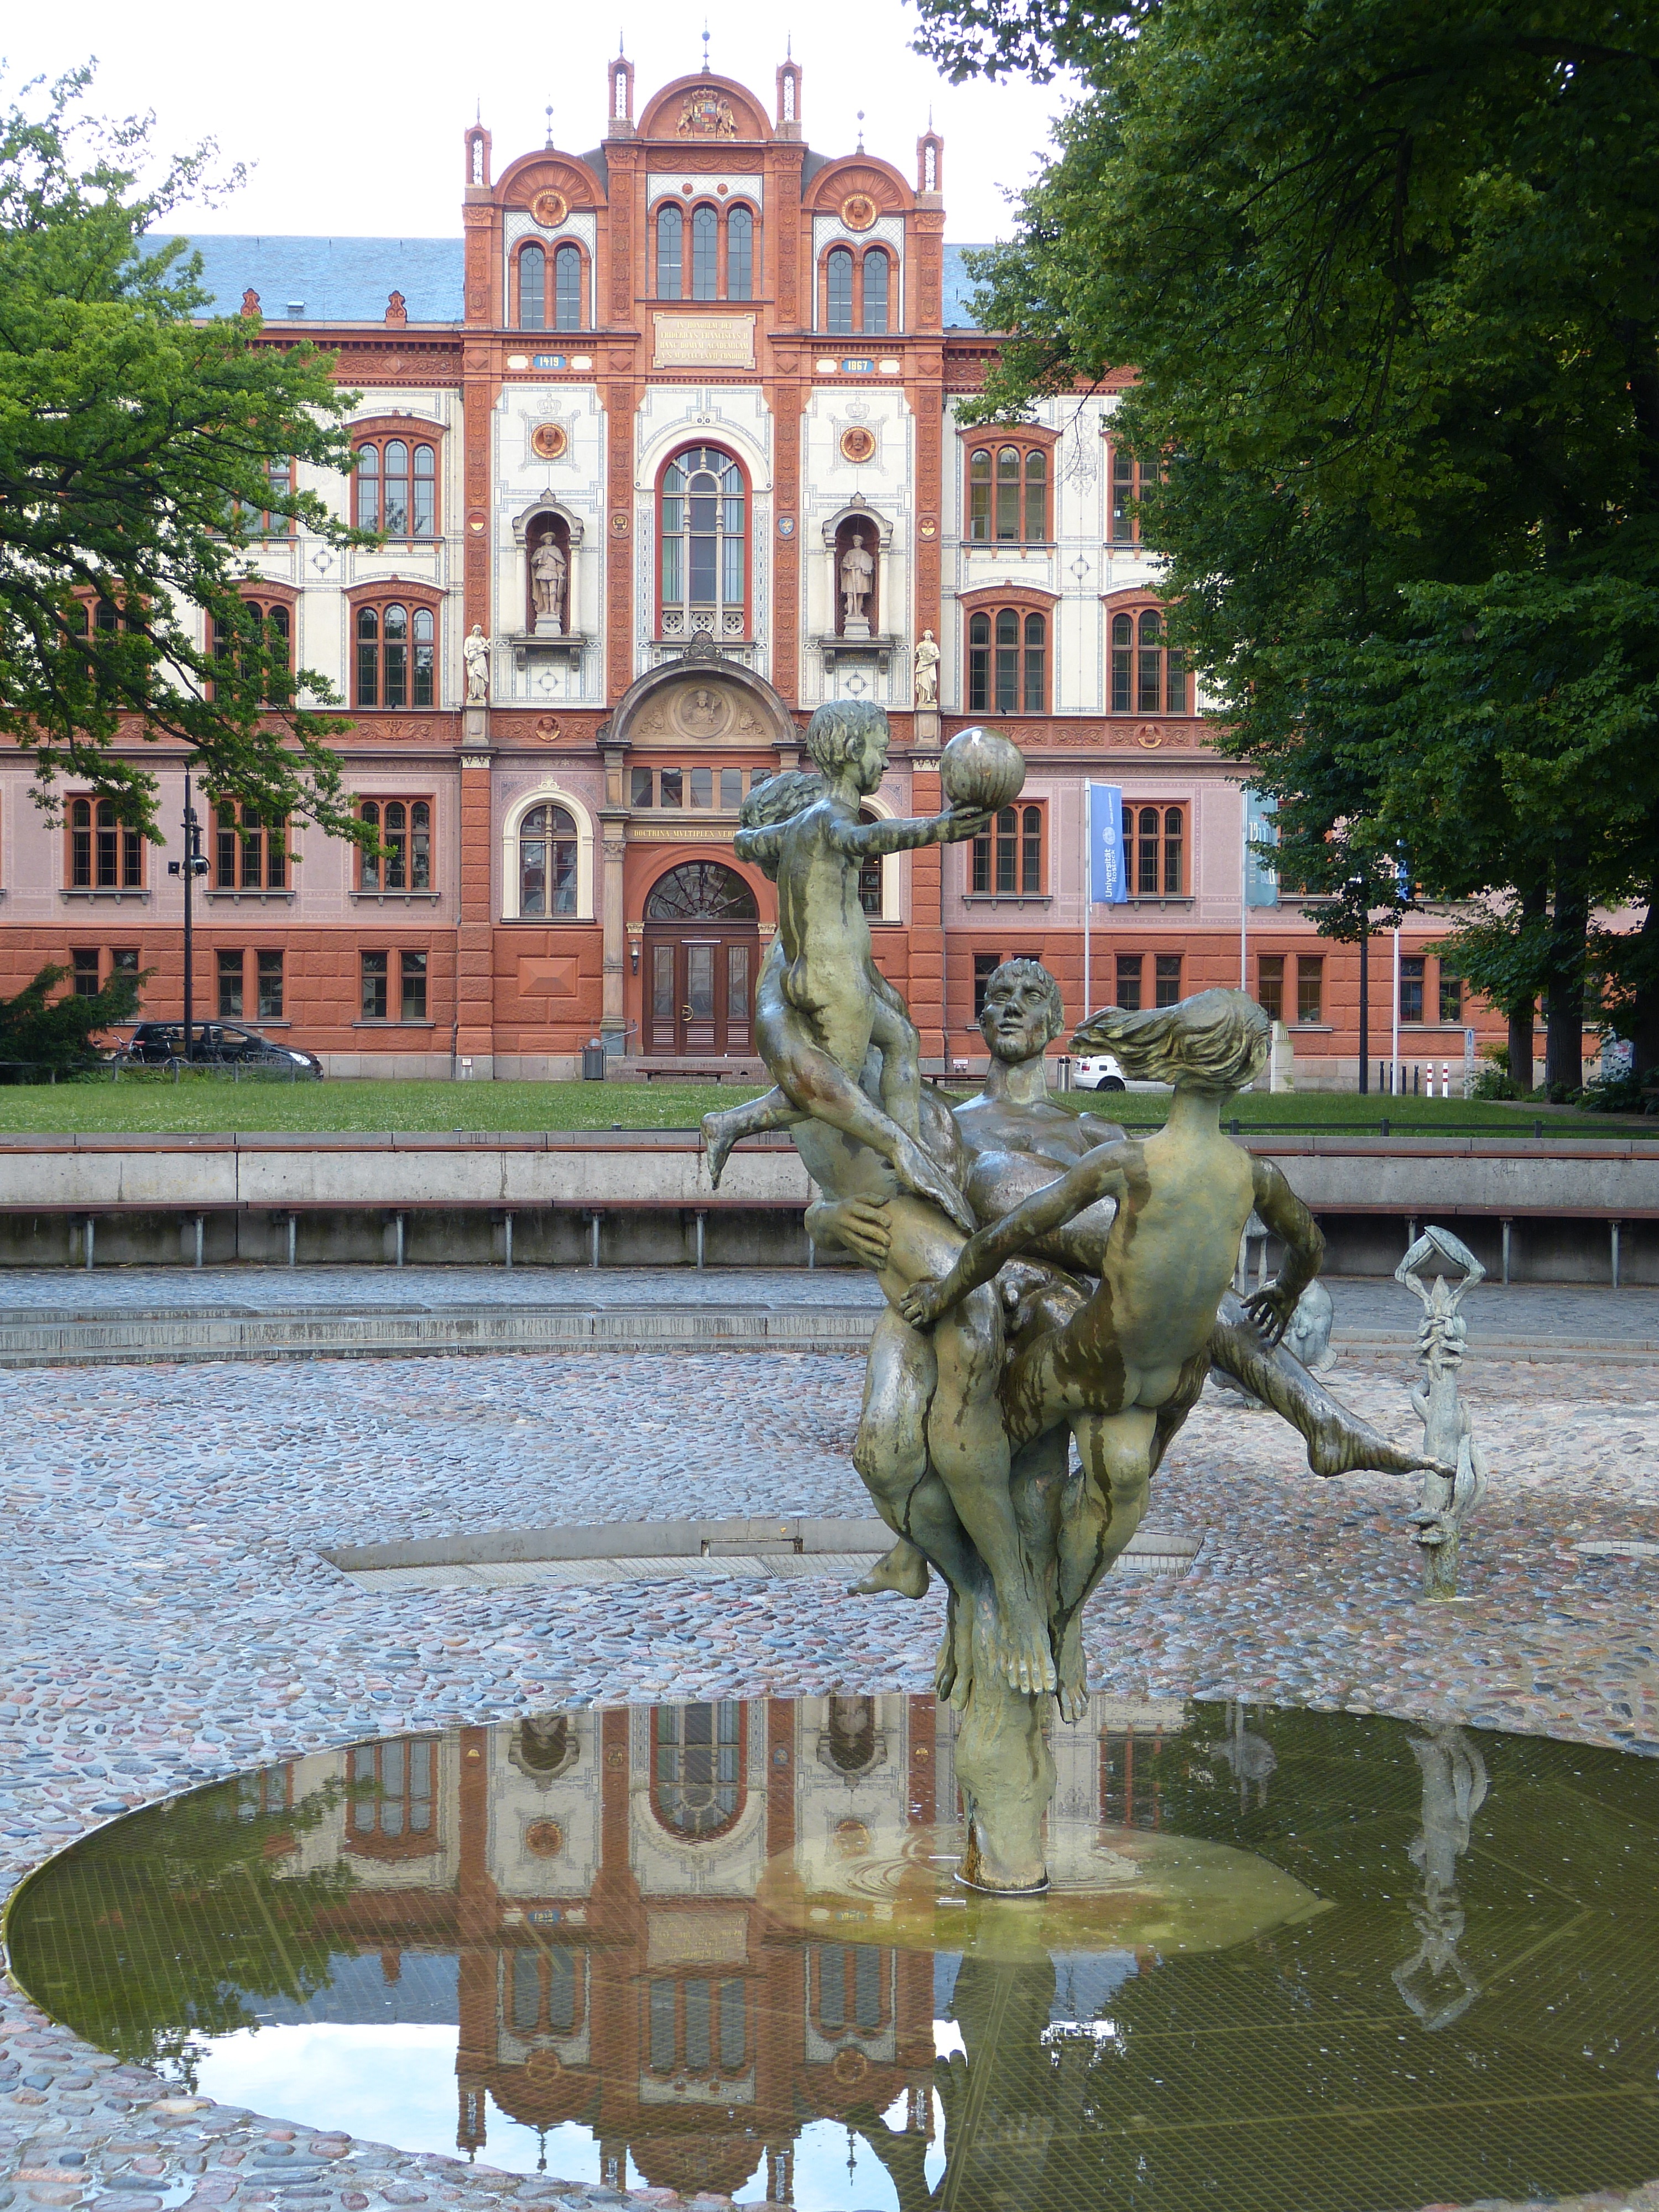
man, architecture, woman, mansion, town, building, chateau, palace, pond, space, plaza, landmark, child, facade, garden, tourism, waterway, artwork, old town, sculpture, art, figure, university, fountain, town square, estate, historically, water feature, rostock, mecklenburg, mirroring, baltic sea, hanseatic city, gable, mecklenburg western pomerania